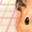
Label: hamster